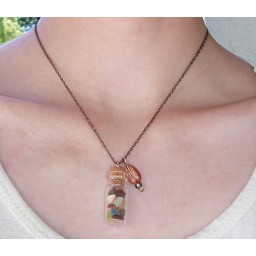
tiny bottle filled with sea glass from Glass Beach in Fort Bragg, CA.